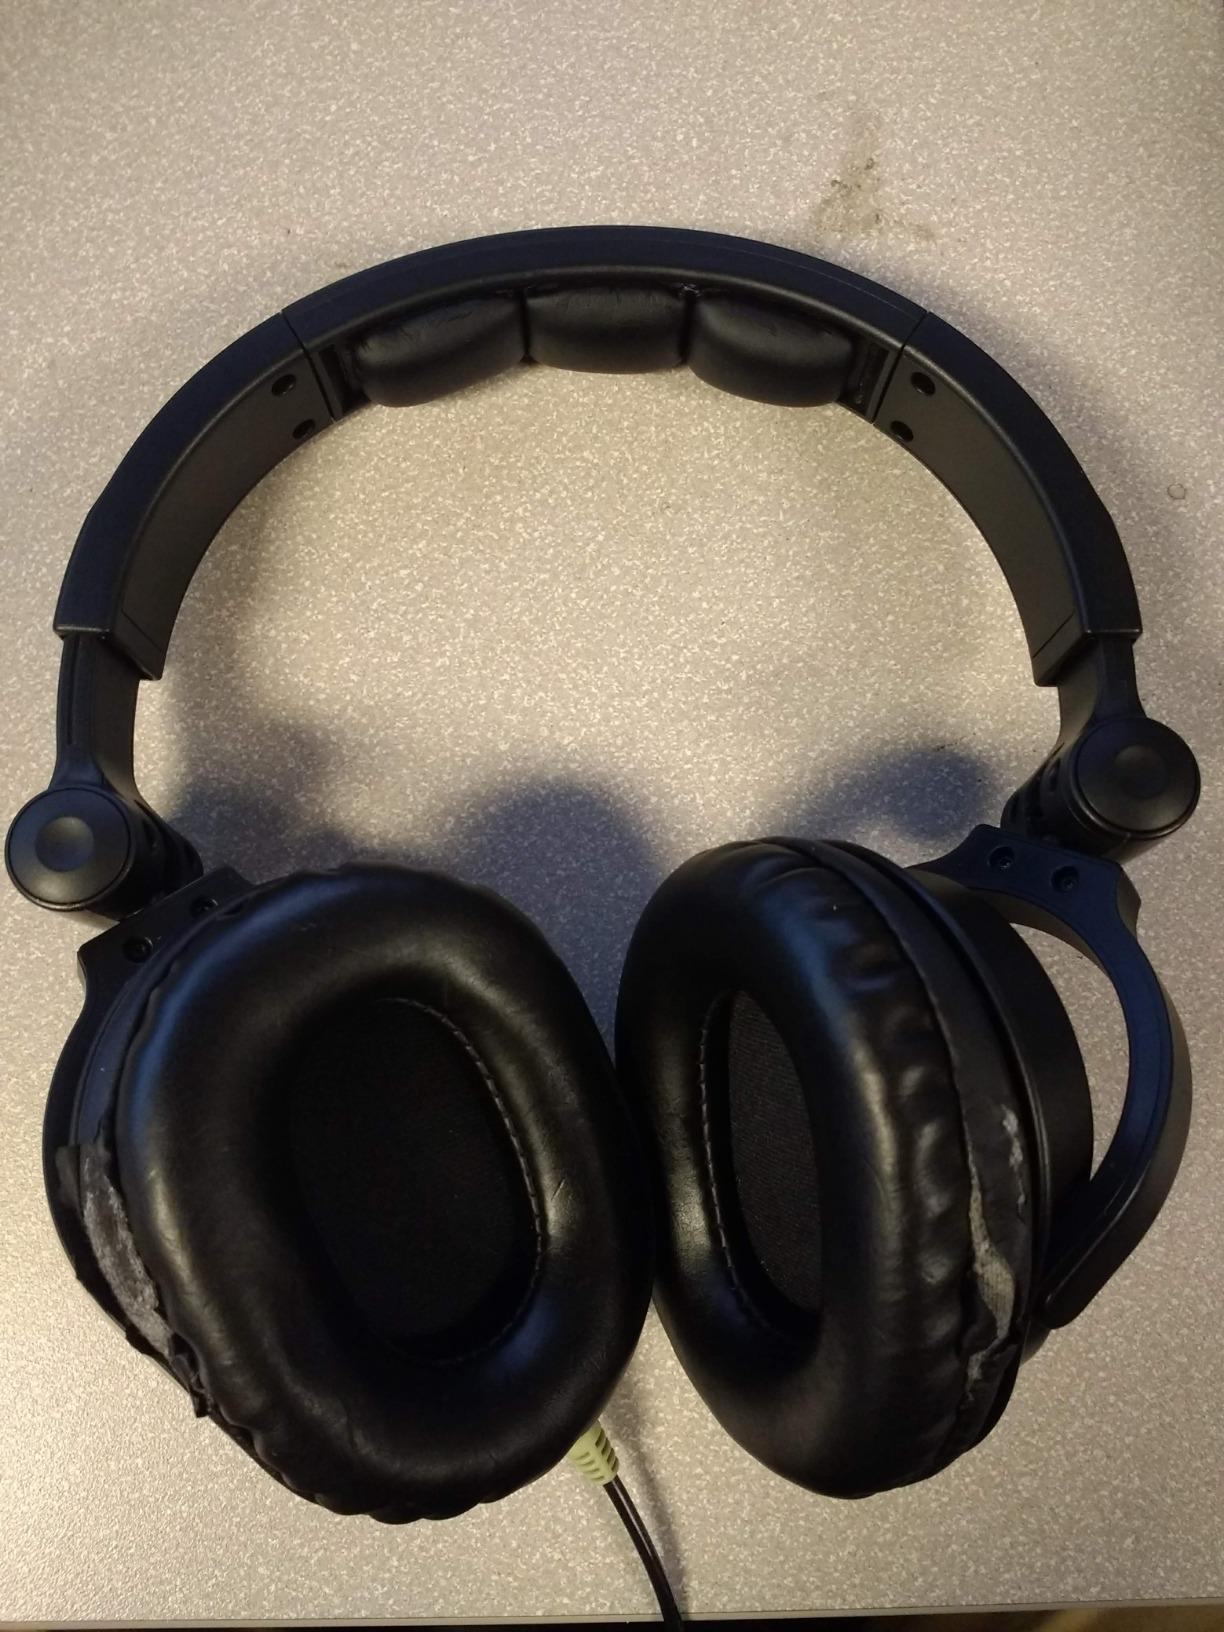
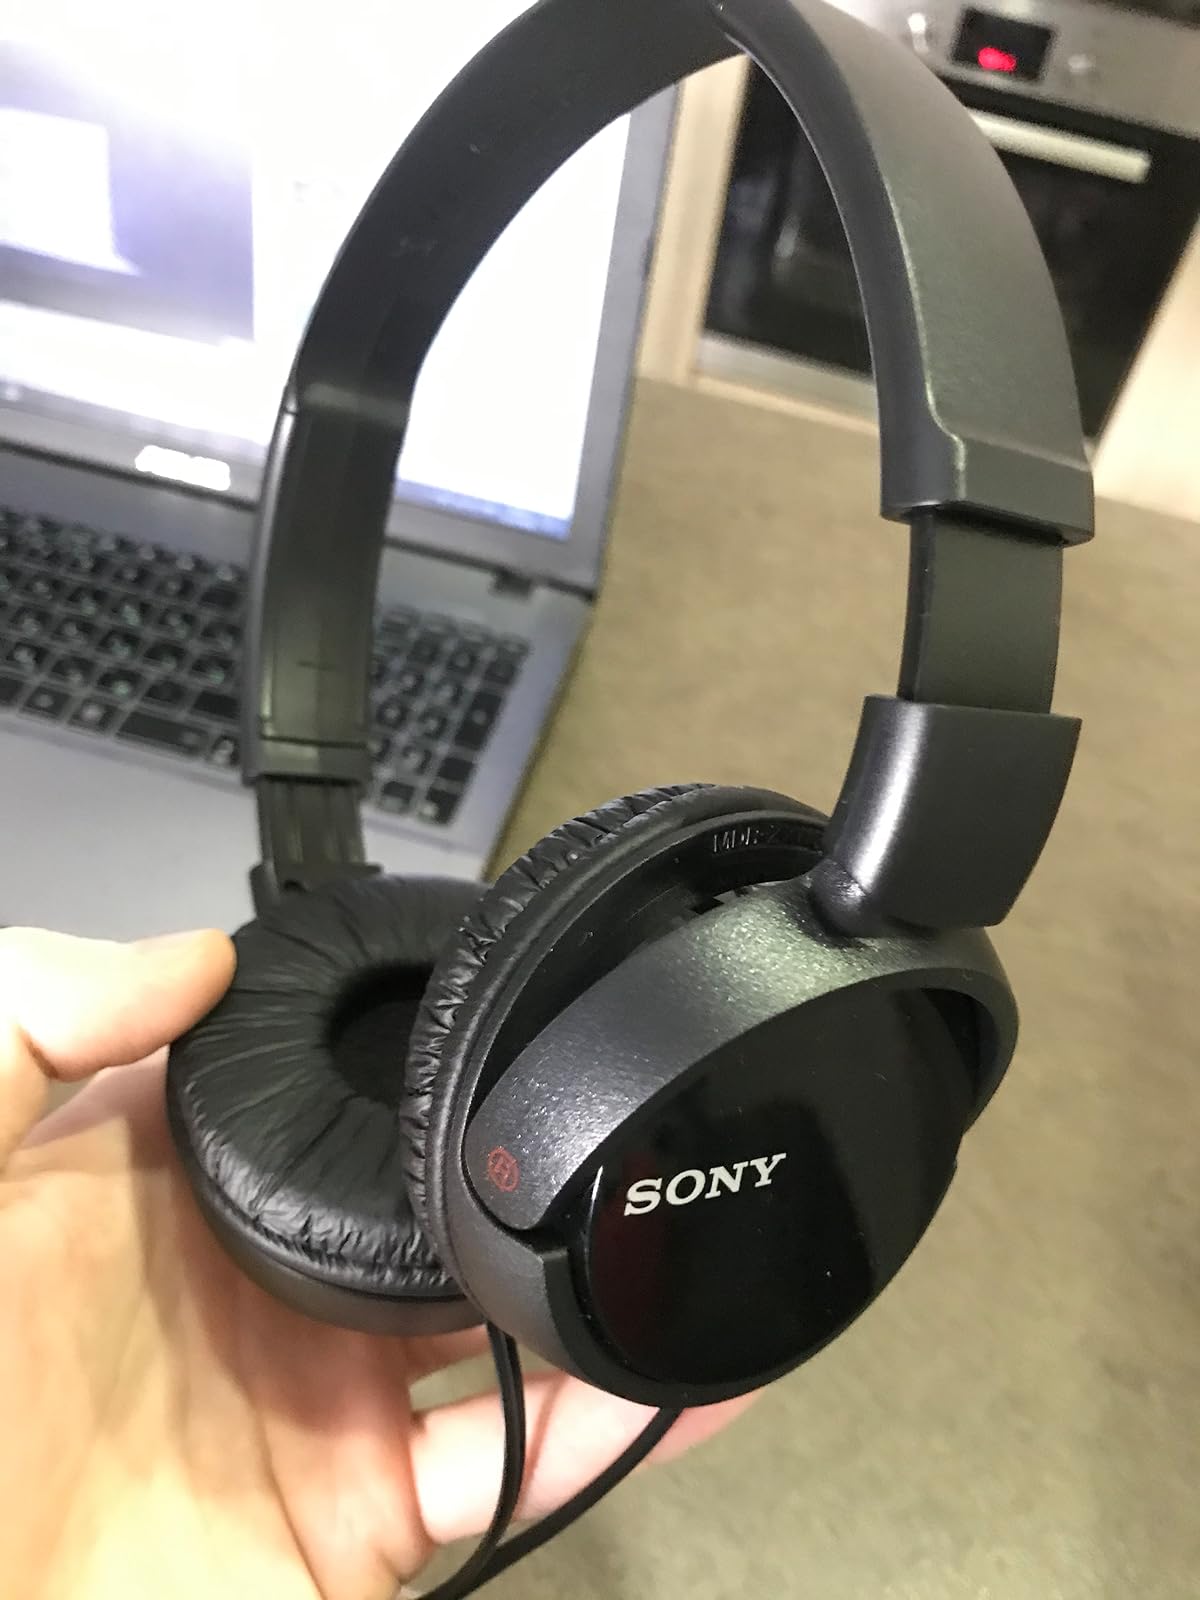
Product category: headphones
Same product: no